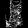
Label: T - shirt / top